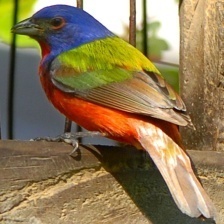
Species: PAINTED BUNTING
Scientific name: PASSERINA CIRIS
ImageNet parent category: indigo_bunting